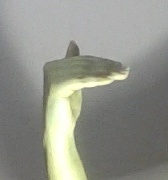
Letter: khaa